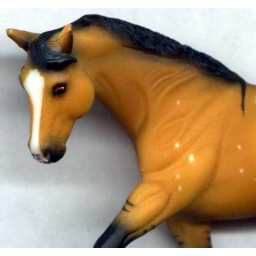
Remade by etching and painting to a white blanket buckskin appy with snowflake spots, primitive markings, and striped hooves.